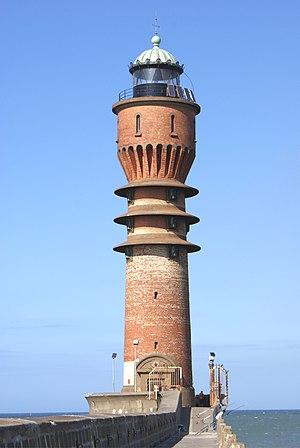
Le feu de Saint-Pol, à Dunkerque (Nord, France).
Le feu de Saint-Pol est un phare situé au bout de la jetée ouest du port de Dunkerque, inscrit aux monuments historiques. Propriété de l'État, il est envisagé de le céder aux collectivités locales. Paradoxalement, il doit son nom à Saint-Pol-sur-Mer, bien qu'il se trouve à Dunkerque.
Ce tableau présente la liste de tous les monuments historiques classés ou inscrits dans la ville de Dunkerque, Nord, en France.
Cette liste recense les phares et quelques-uns des feux balisant les côtes de France.